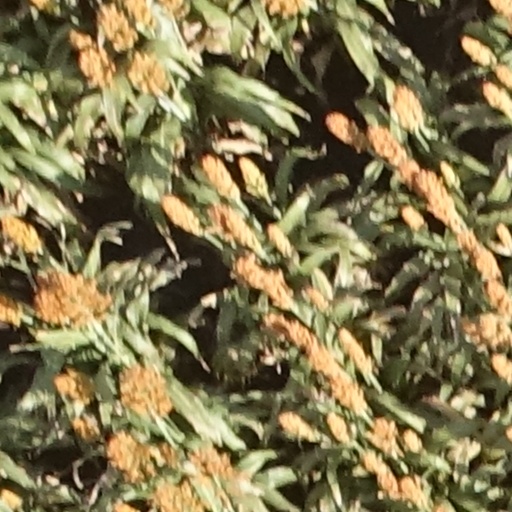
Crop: sorghum